HP Pavilion dv1000 series

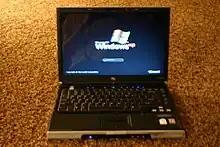
Pavilion dv1658

Pavilion dv1658 — The 1658 used an Intel Centrino platform with a Core Duo dual core processor with virtualization support with a published speed of approx. 1663 MHz (1.6 GHz). The minimum RAM capacity is 512 MB, with the possibility of upgrading to 2 GB.